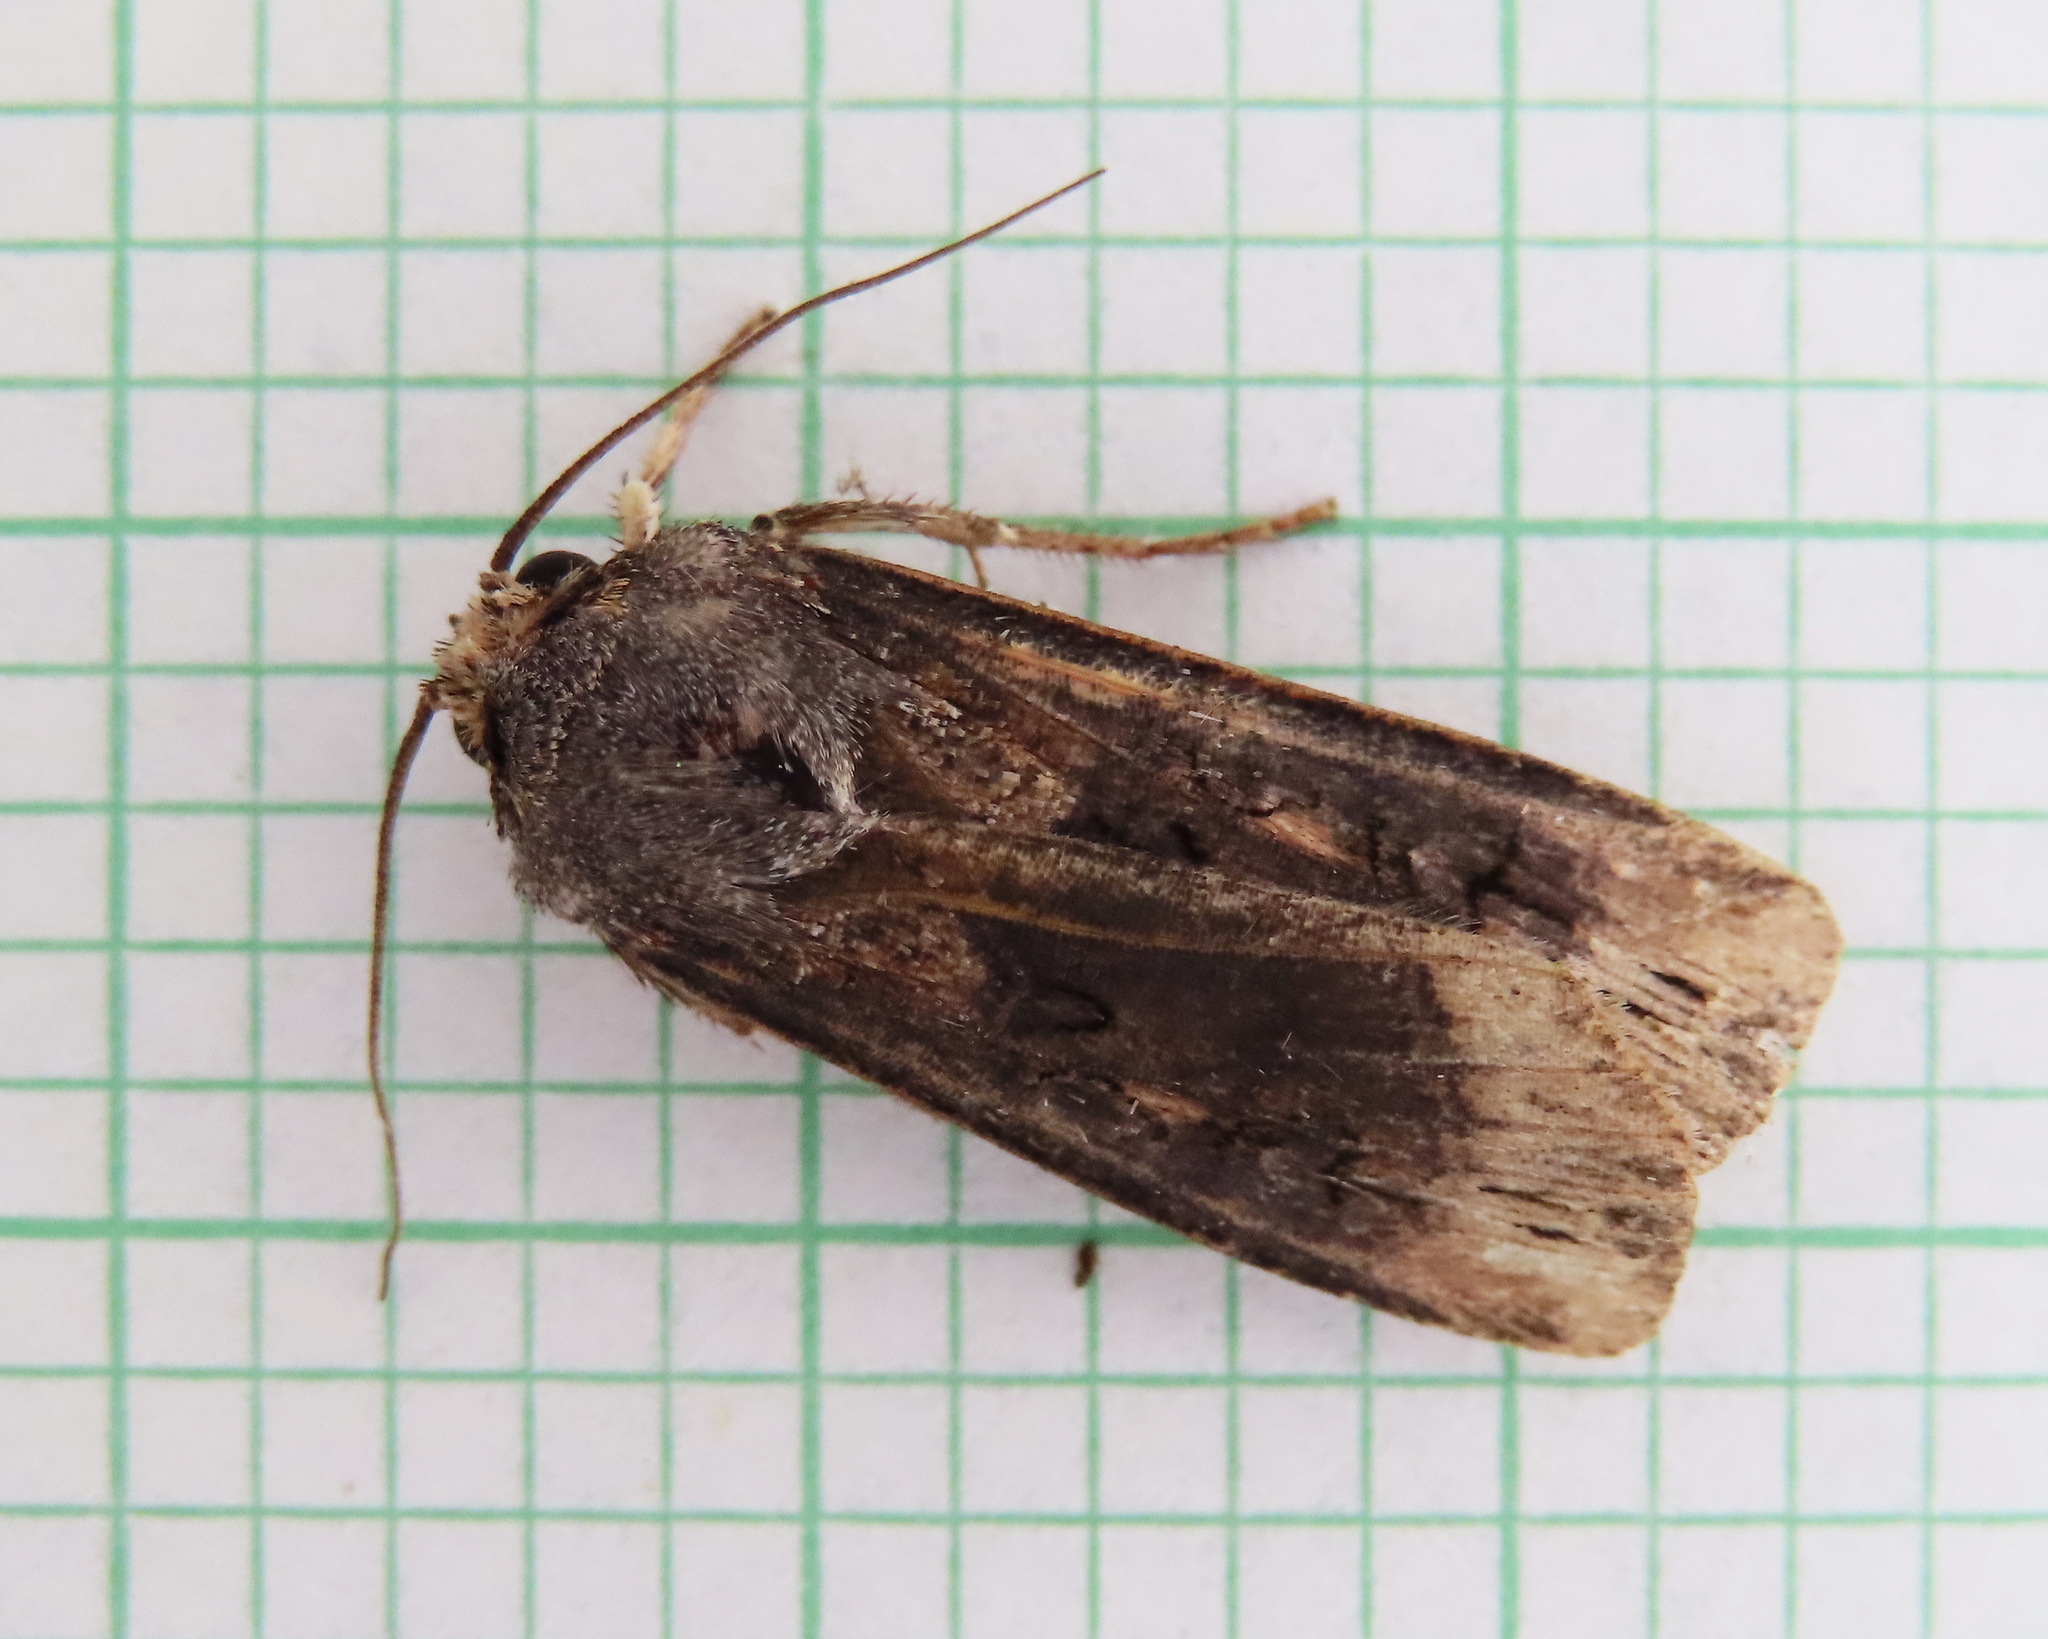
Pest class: cutworms